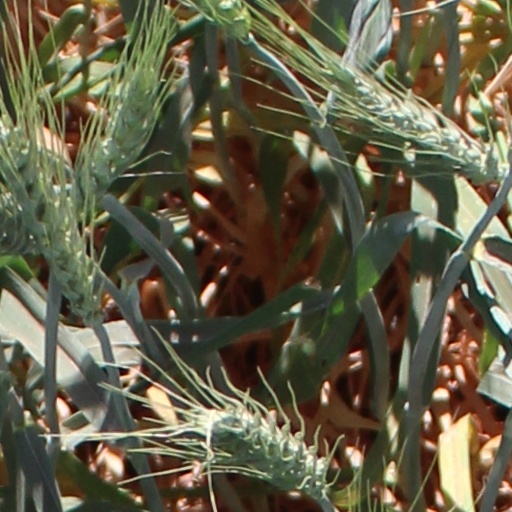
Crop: wheat